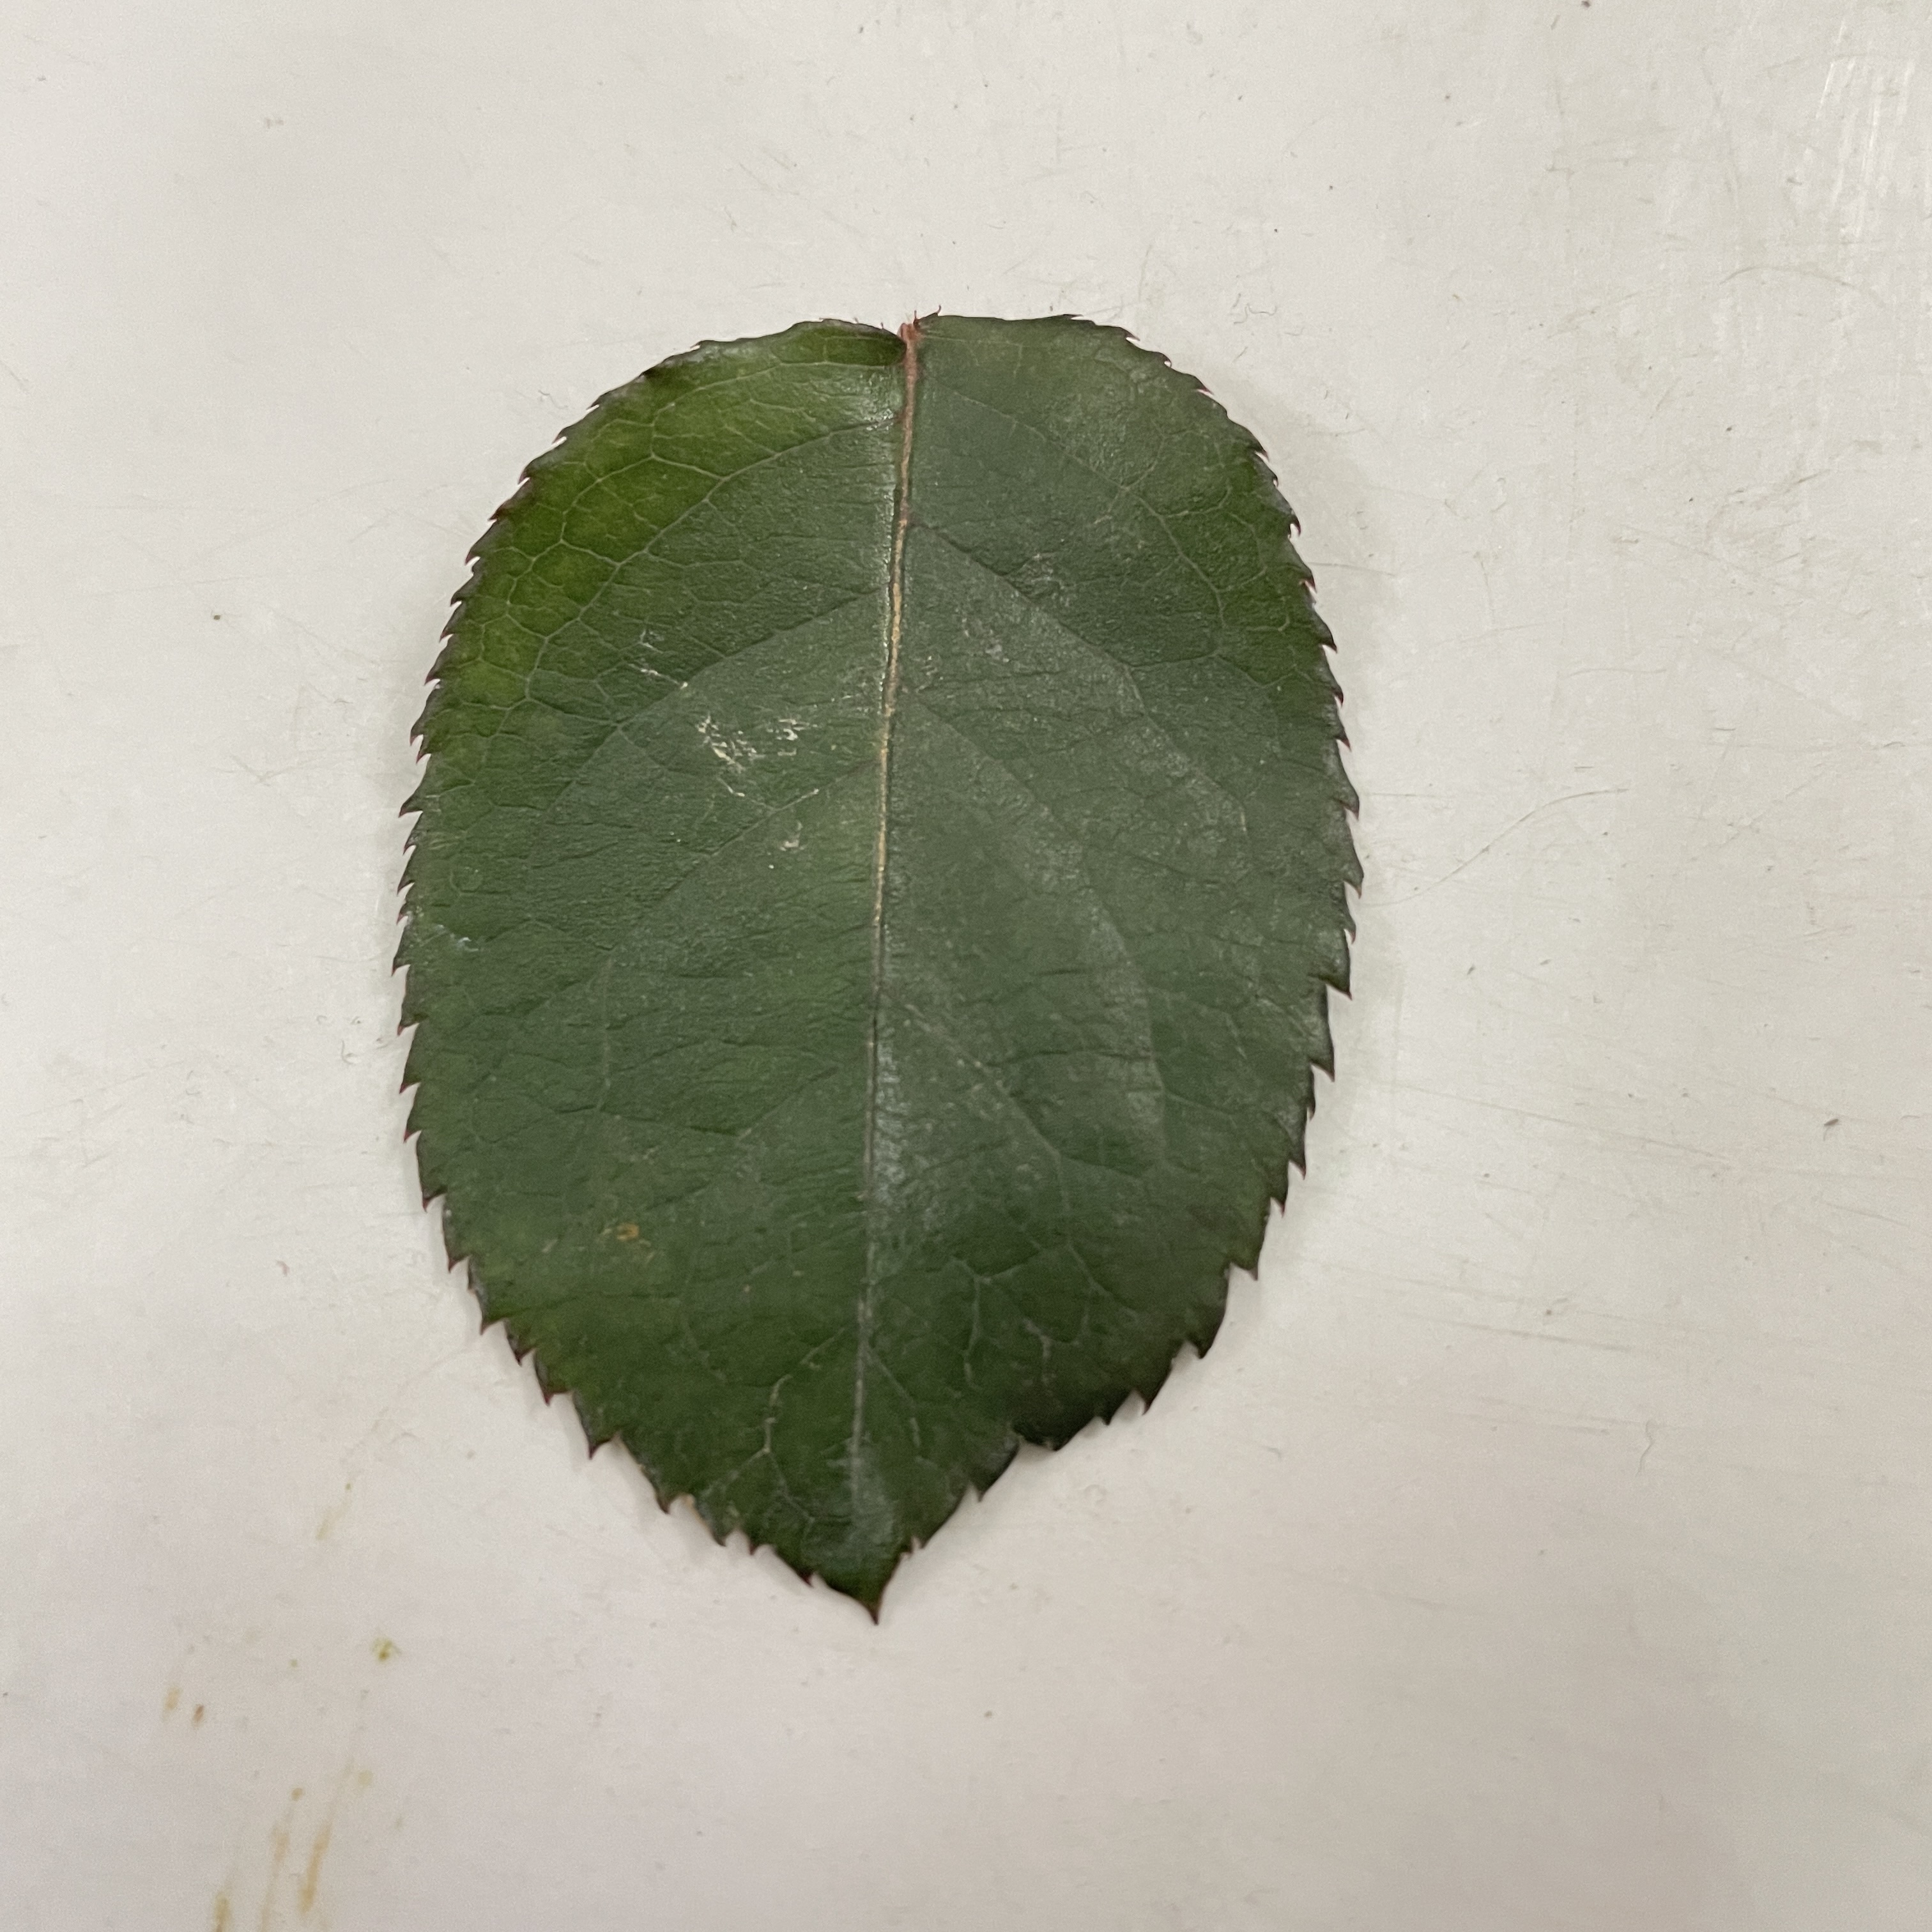
Label: Healthy Leaf